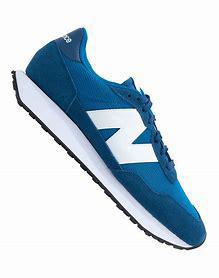
Brand: New
Model: Balance 237